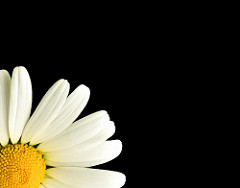
Flower: daisy